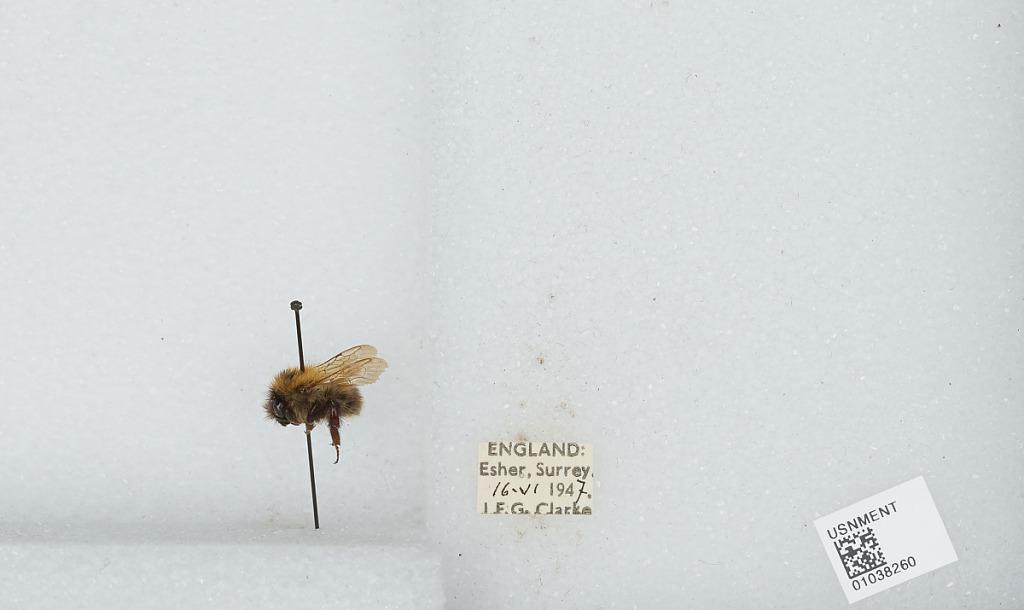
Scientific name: Bombus (Thoracobombus) pascuorum (Scopoli)
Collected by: J. Clarke
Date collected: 1947-6-16
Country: United Kingdom
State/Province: England
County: Surrey
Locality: Esher
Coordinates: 51.3691, -0.365